Danny Seraphine

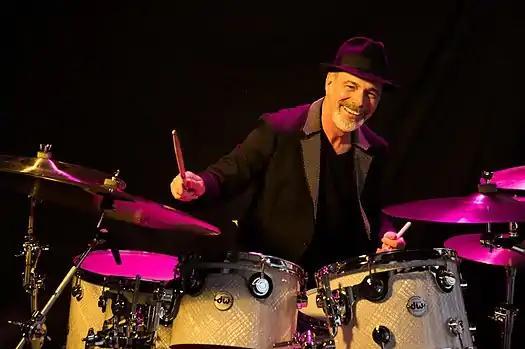
Danny Seraphine

Daniel Peter Seraphine (born August 28, 1948) is an American drummer, record producer, theatrical producer, and film producer. He is best known as the original drummer and a founding member of the rock band Chicago, a tenure which lasted from February 1967 to May 1990.